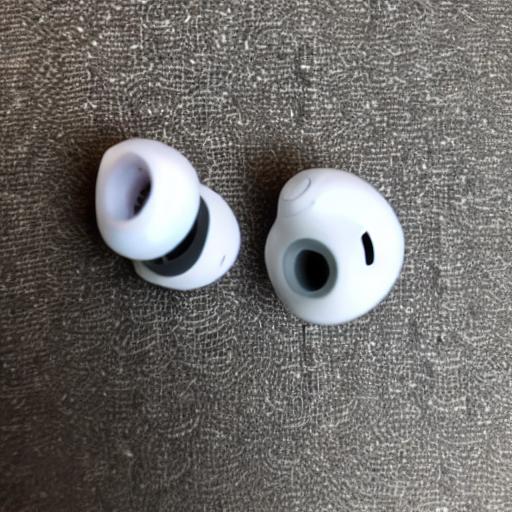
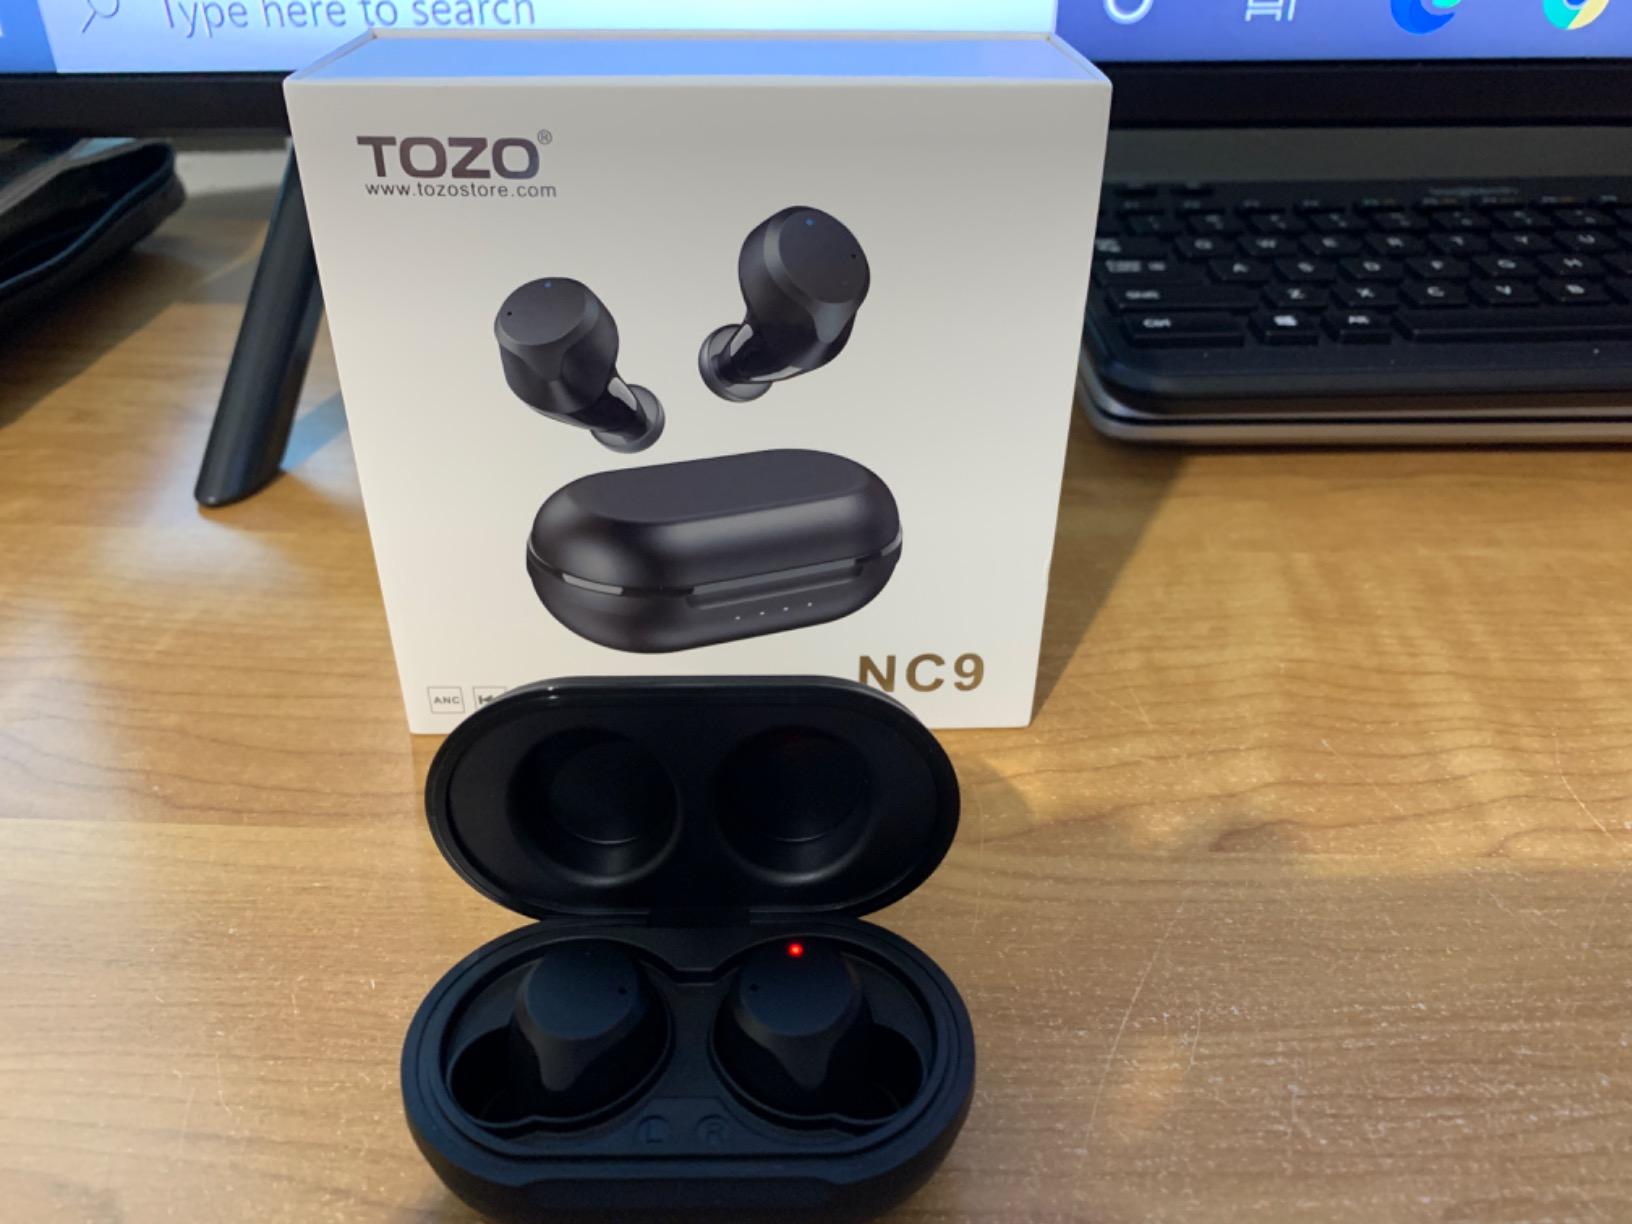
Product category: earbuds
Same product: no